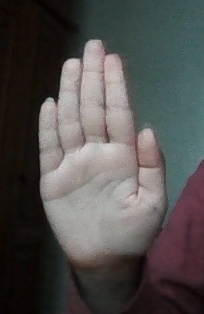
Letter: seen